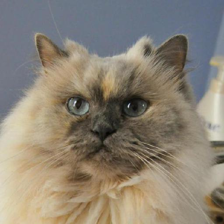
Label: animals